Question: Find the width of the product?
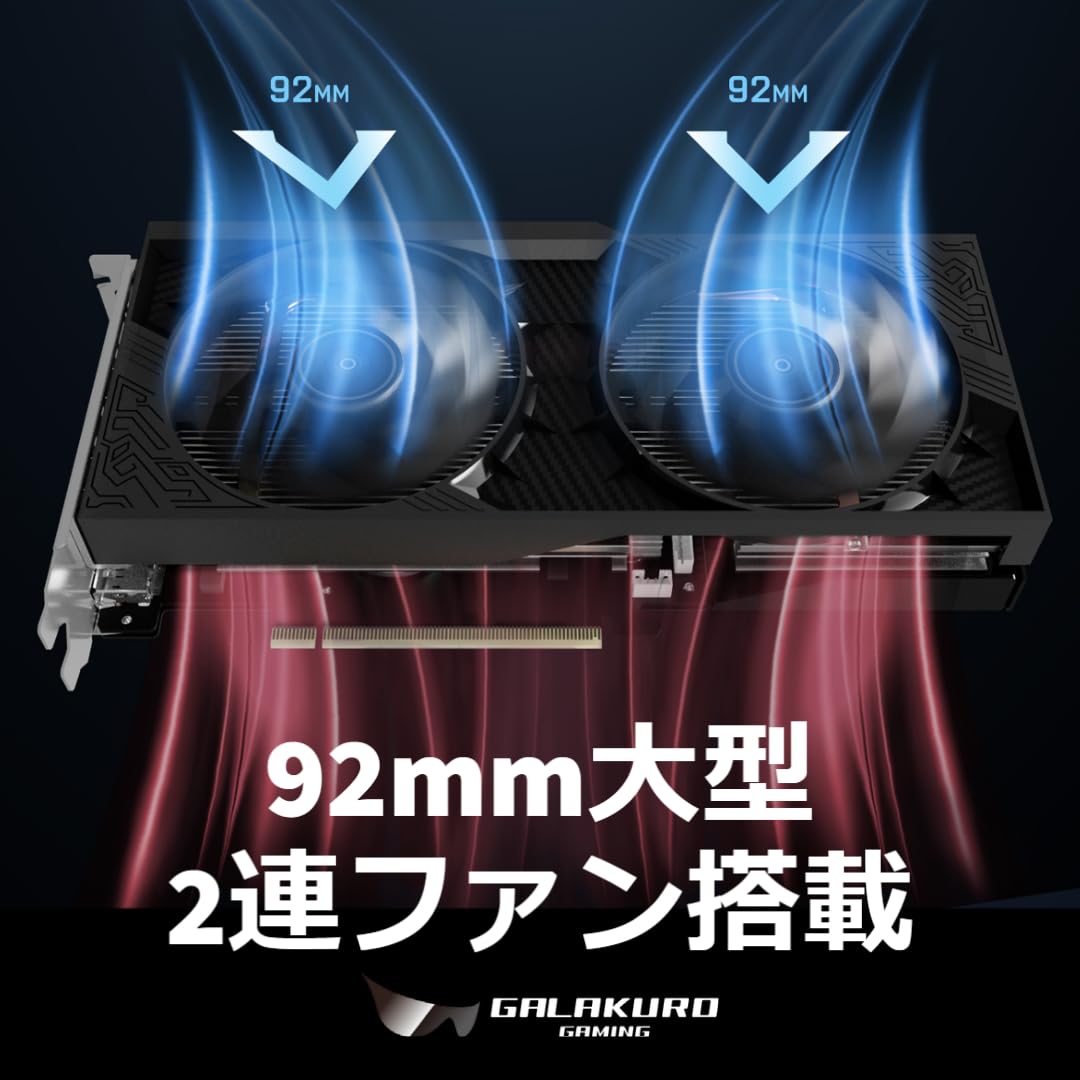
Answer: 92.0 millimetre